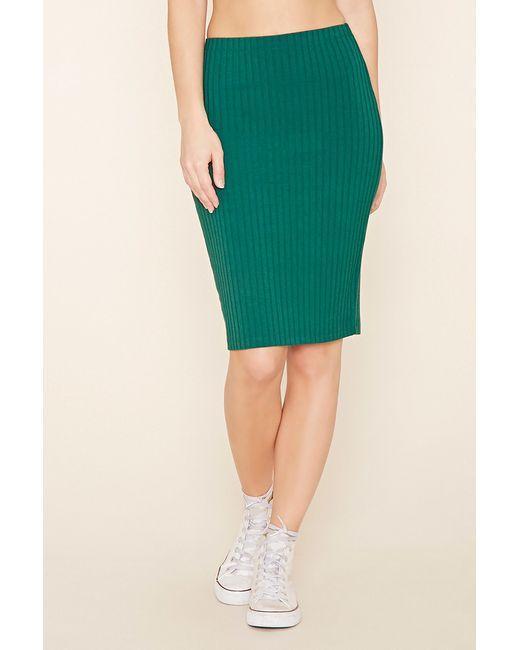
Bescheidener Rock in hellgrüner Farbe für Mädchen